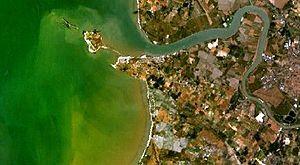
Île Madame, vue satellite (NASA).
L'île Madame est une île française, baignée par le golfe de Gascogne, au large des côtes de la Charente-Maritime et appartenant à l'archipel charentais.
L'archipel charentais ou îles charentaises est un archipel situé entre moins de cent mètres pour la plus proche des cinq îles et six kilomètres pour la plus éloignée du littoral du département de la Charente-Maritime.